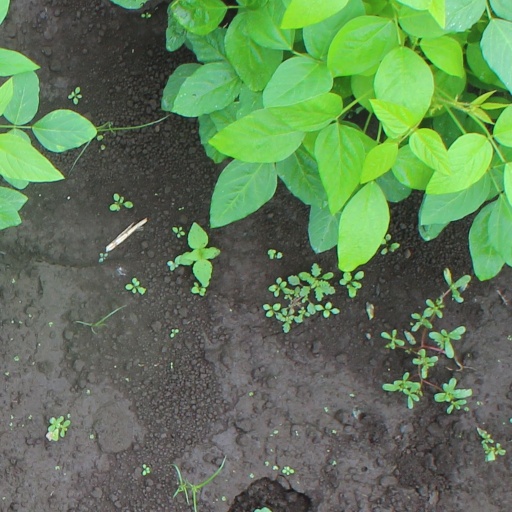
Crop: soybean